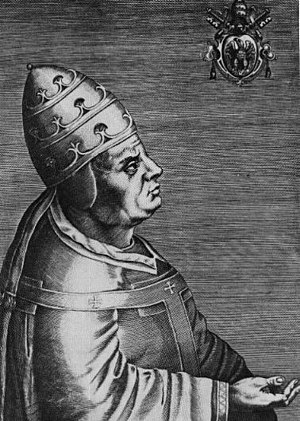
Pave Urban 6.
Urban 6., døbt Bartolomeo Prignano var katolsk pave fra 8. april 1378 og frem til sin død.